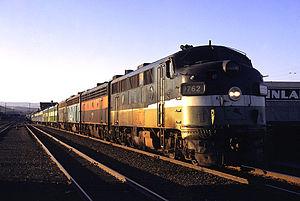
Les unités F de EMD sont une ligne de locomotives diesel-électriques produites entre novembre 1939 et novembre 1960 par General Motors Electro-Motive Division et General Motors-Division Diesel.